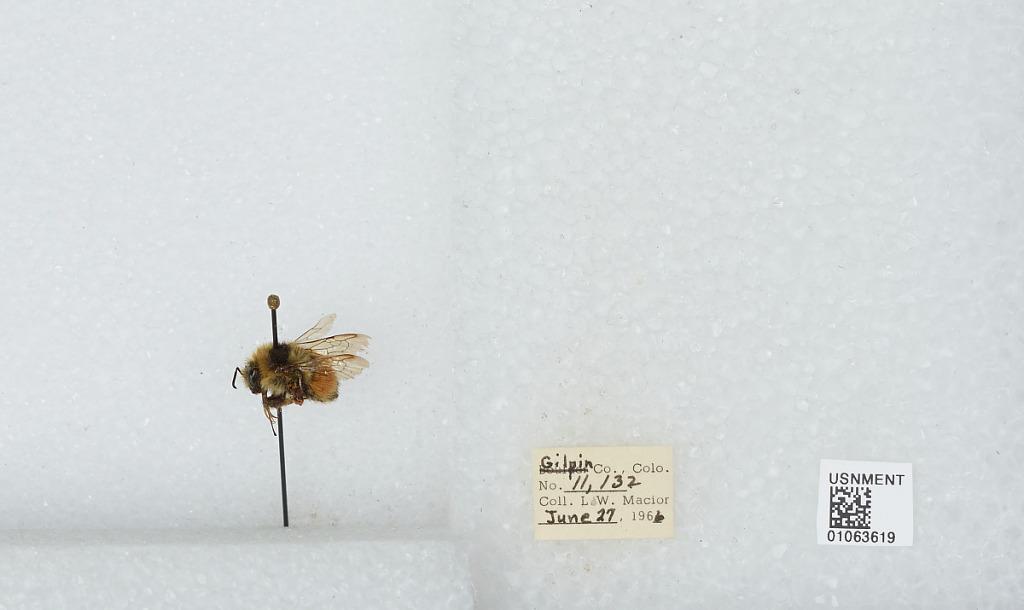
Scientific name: Bombus (Pyrobombus) bifarius Cresson
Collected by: L. Macior
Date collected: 1966-6-27
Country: United States
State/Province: Colorado
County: Gilpin
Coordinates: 39.86, -105.52